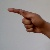
The image shows a hand gesture representing the letter 'G' in Indian Sign Language.